Russian Navy

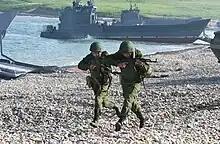
Russian Naval Infantry during the Vostok Strategic Exercise in the Vladivostok area, 2010

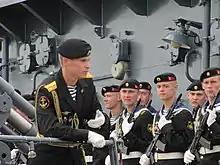
Russian Naval Infantrymen

The Russian Naval Infantry are the amphibious force of the Russian Navy and can trace their origins back to 1705, when Peter the Great issued a decree for an infantry regiment "of naval equipage". Since its formation it has seen action in the Napoleonic Wars, the Crimean War, the Russo-Japanese War, the First and Second World Wars, and the Chechen and Georgian conflicts. Under the leadership of Admiral Gorshkov during the Cold War, the Soviet Navy expanded the reach of the Naval Infantry and deployed it worldwide on numerous occasions, but since the dissolution of the Soviet Union its role has been greatly reduced.